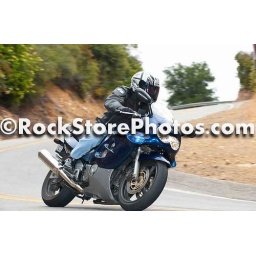
Nice roads near the rock store. With photos for sell, of your ride.